2016 Summer Olympics opening ceremony

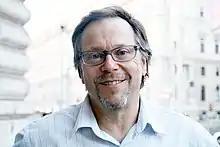
Fernando Meirelles

The creative directors for the ceremony were Fernando Meirelles, Daniela Thomas and Andrucha Waddington. Brazilian choreographer Deborah Colker prepared a cast of over 6000 volunteers who danced in the opening ceremony. Rehearsals started at the end of May 2016. Meirelles stated that the content of the ceremony would be a vision of Brazil and what he hoped the country would become, and would try to avoid clichés (with certain exceptions, however, such as Carnival).